Underway replenishment

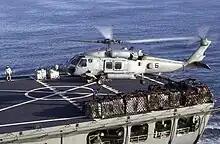
An SH-60 Sea Hawk transferring stores between ships, 2003

Because of the relative position of the ships, it is usual for larger ships to set up multiple transfer rigs, allowing for faster transfer or the transfer of multiple types of stores. Additionally, nearly all replenishment ships are set up to service two receivers at one time, with one being replenished on each side.